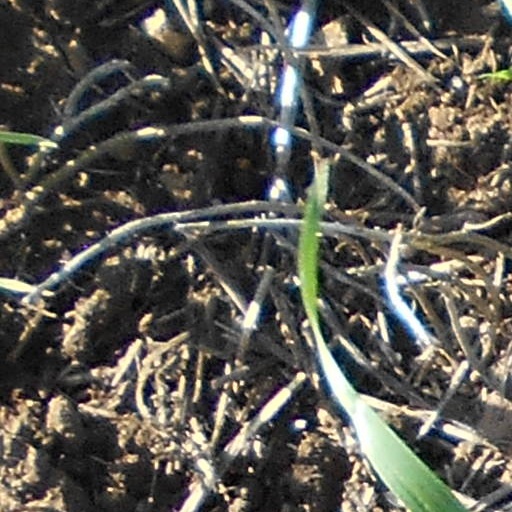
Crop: wheat